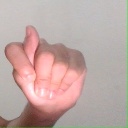
अक्षर: ट